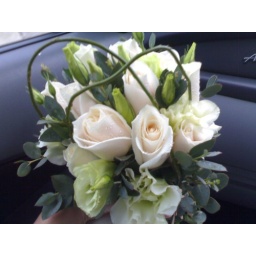
bouquet in our car